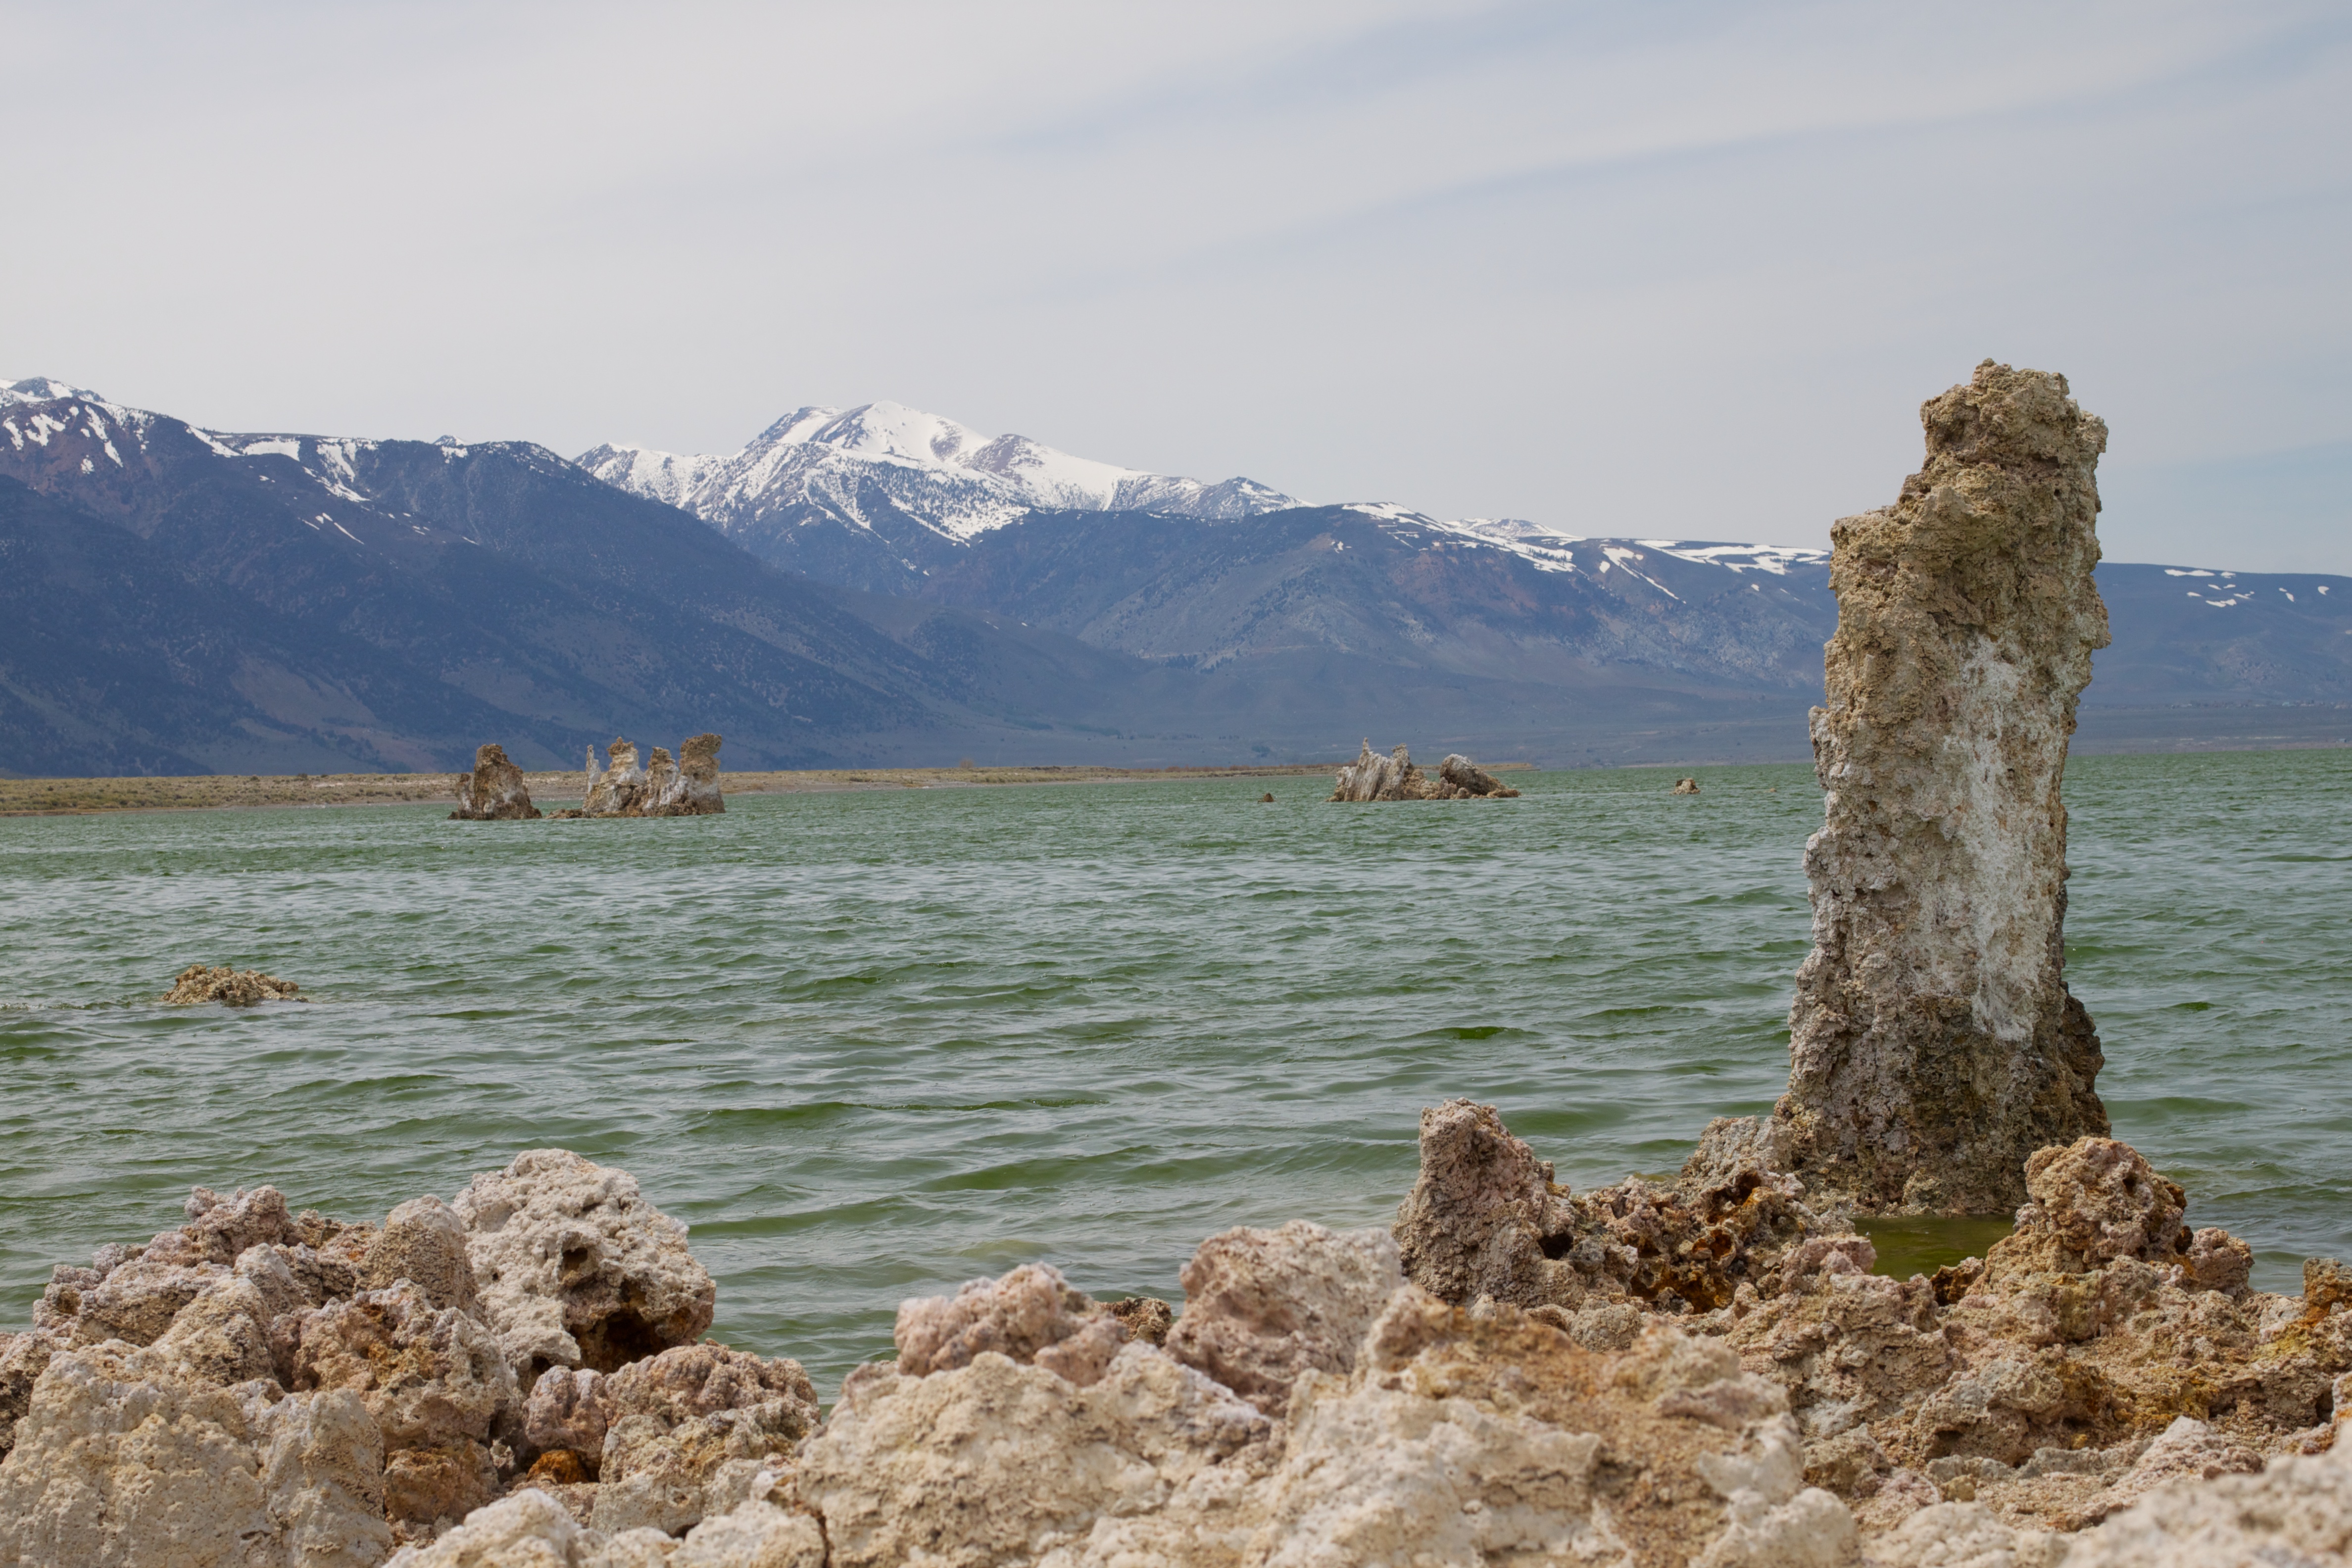
landscape, sea, coast, nature, rock, ocean, wilderness, mountain, shore, lake, cliff, bay, terrain, body of water, geology, loch, cape, landform, natural environment, geographical feature, mountainous landforms